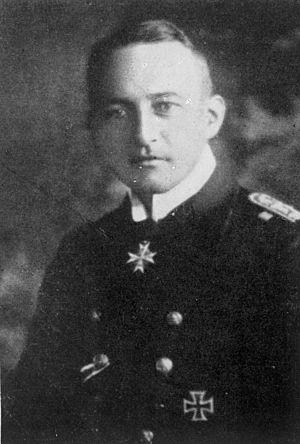
Walther Schwieger était un commandant de sous-marin allemand pendant la Première Guerre mondiale.
La liste des succès des commandants d'U-Boote contient le nom des commandants d'U-boote allemands en opération pendant les Première et Seconde Guerre mondiale en fonction du total de tonnage coulés chez l'ennemi.